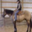
Label: horse